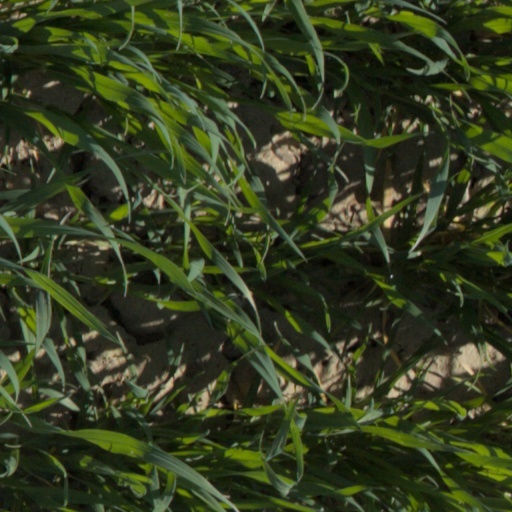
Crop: wheat